Khost rebellion (1924–1925)

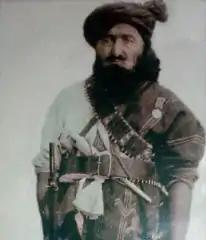
Babrak Khan died fighting rebels in October 1924.

On March 28, the Minister was informed by S. Muhammad Wali that the rebellion had "subsided", but the statement was clearly incorrect; and the movement gradually grew in strength until, by August, the capital itself was threatened.